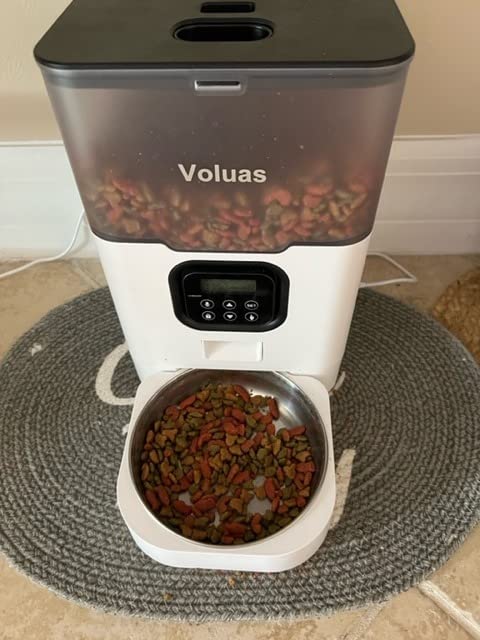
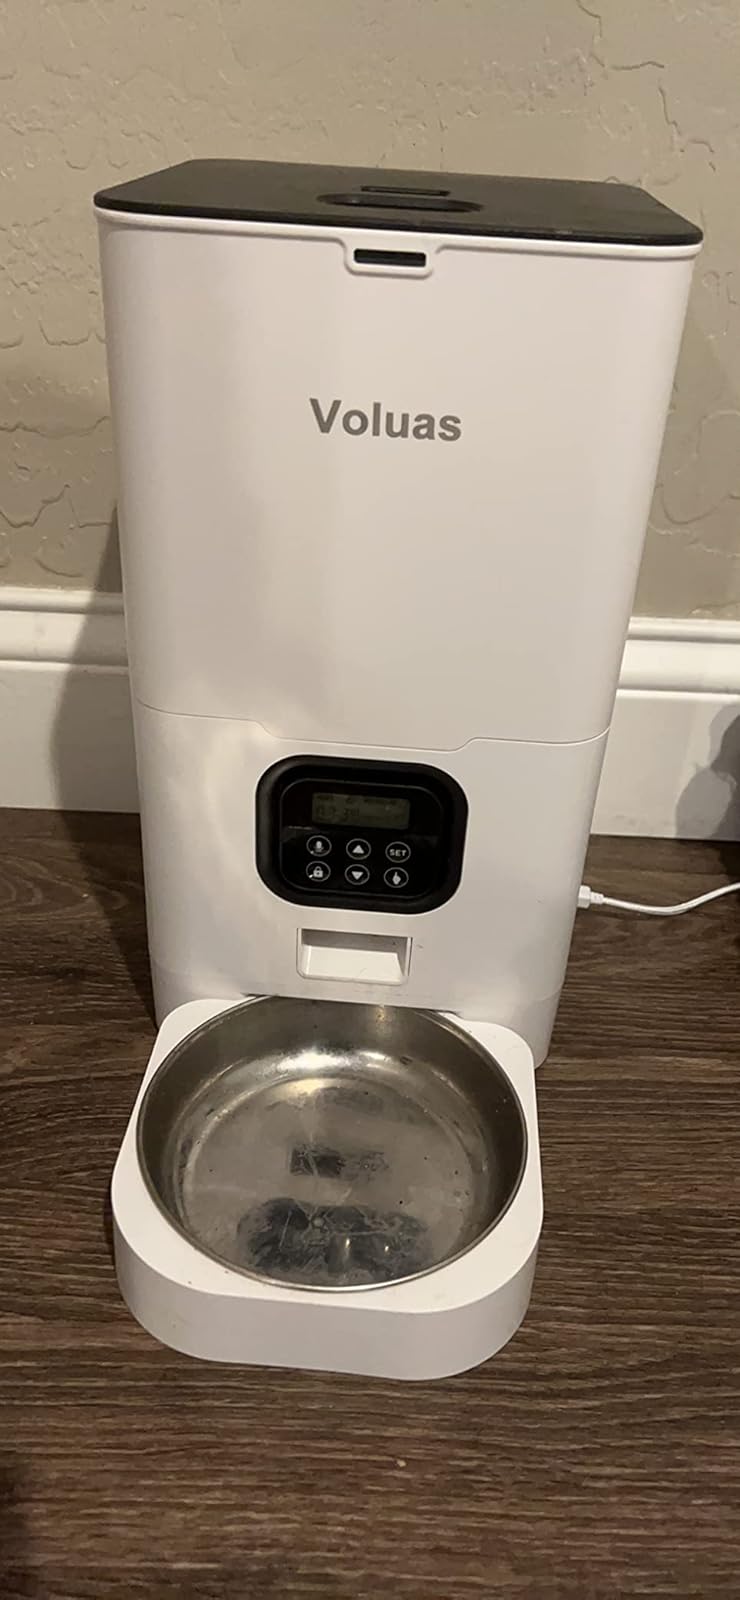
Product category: items_feeder
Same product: no